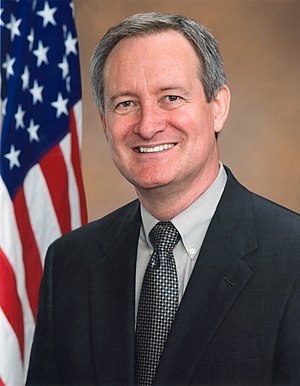
Mike Crapo
Michael Dean "Mike" Crapo er en amerikansk republikansk politiker. Han er medlem af USA's senat valgt i Idaho siden 1999. Han var medlem af Repræsentanternes Hus i perioden 1993–1999.